Wildrose Party

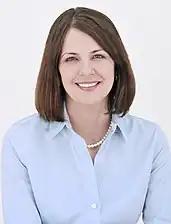
Danielle Smith

Upon her election, Smith sought to continue the party's growth, focusing her efforts on fundraising and a search for strong candidates.